MacGyver (2016 TV series) season 3

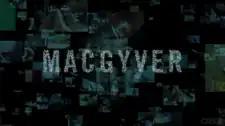
Title card for the second and third seasons.

On April 18, 2018, CBS renewed "MacGyver" for a third season. When CBS announced its fall schedule it was revealed that the series would keep its timeslot of Fridays at 8 pm (ET). The season premiered on September 28, 2018, and is expected to contain twenty-two episodes.